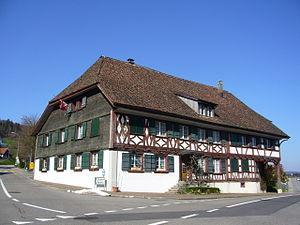
Herdern est une commune suisse du canton de Thurgovie, située dans le district de Frauenfeld